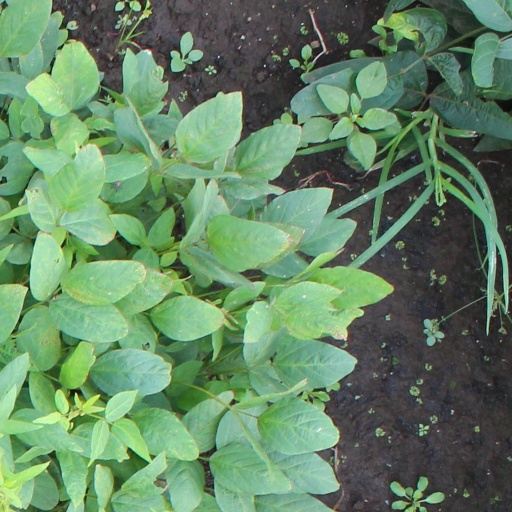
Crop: soybean